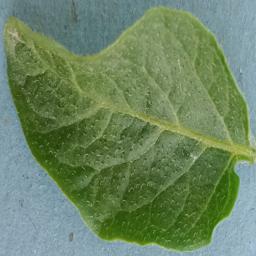
Label: Potato___Healthy